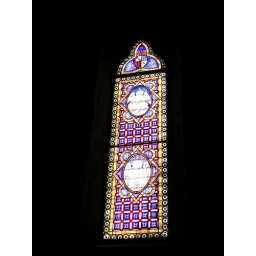
One of the stain glass windows in the church of San Miniato.